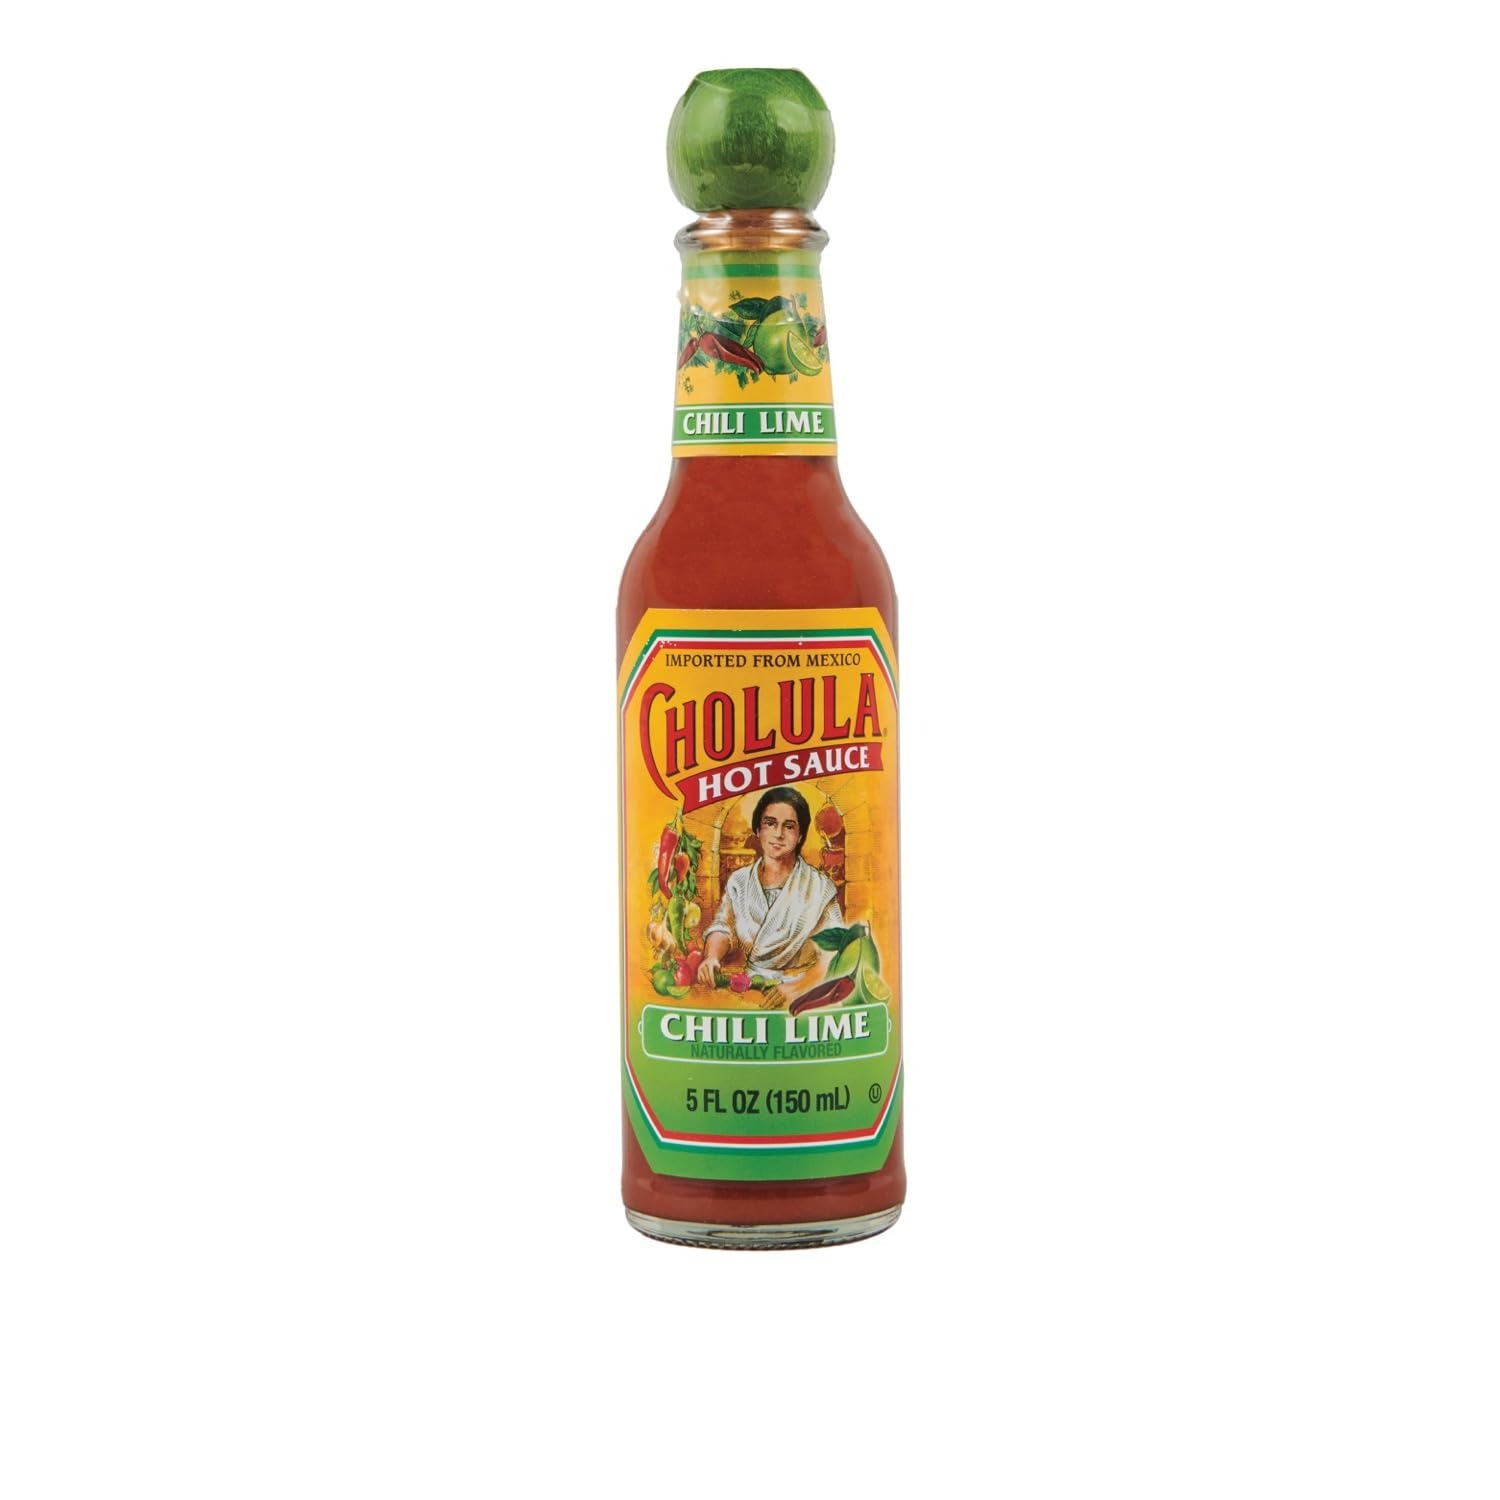
Item Name: CHOLULA SAUCE HOT CHILI LIME, 5 OZ
Value: 5.0
Unit: Fl Oz

Price: 10.92